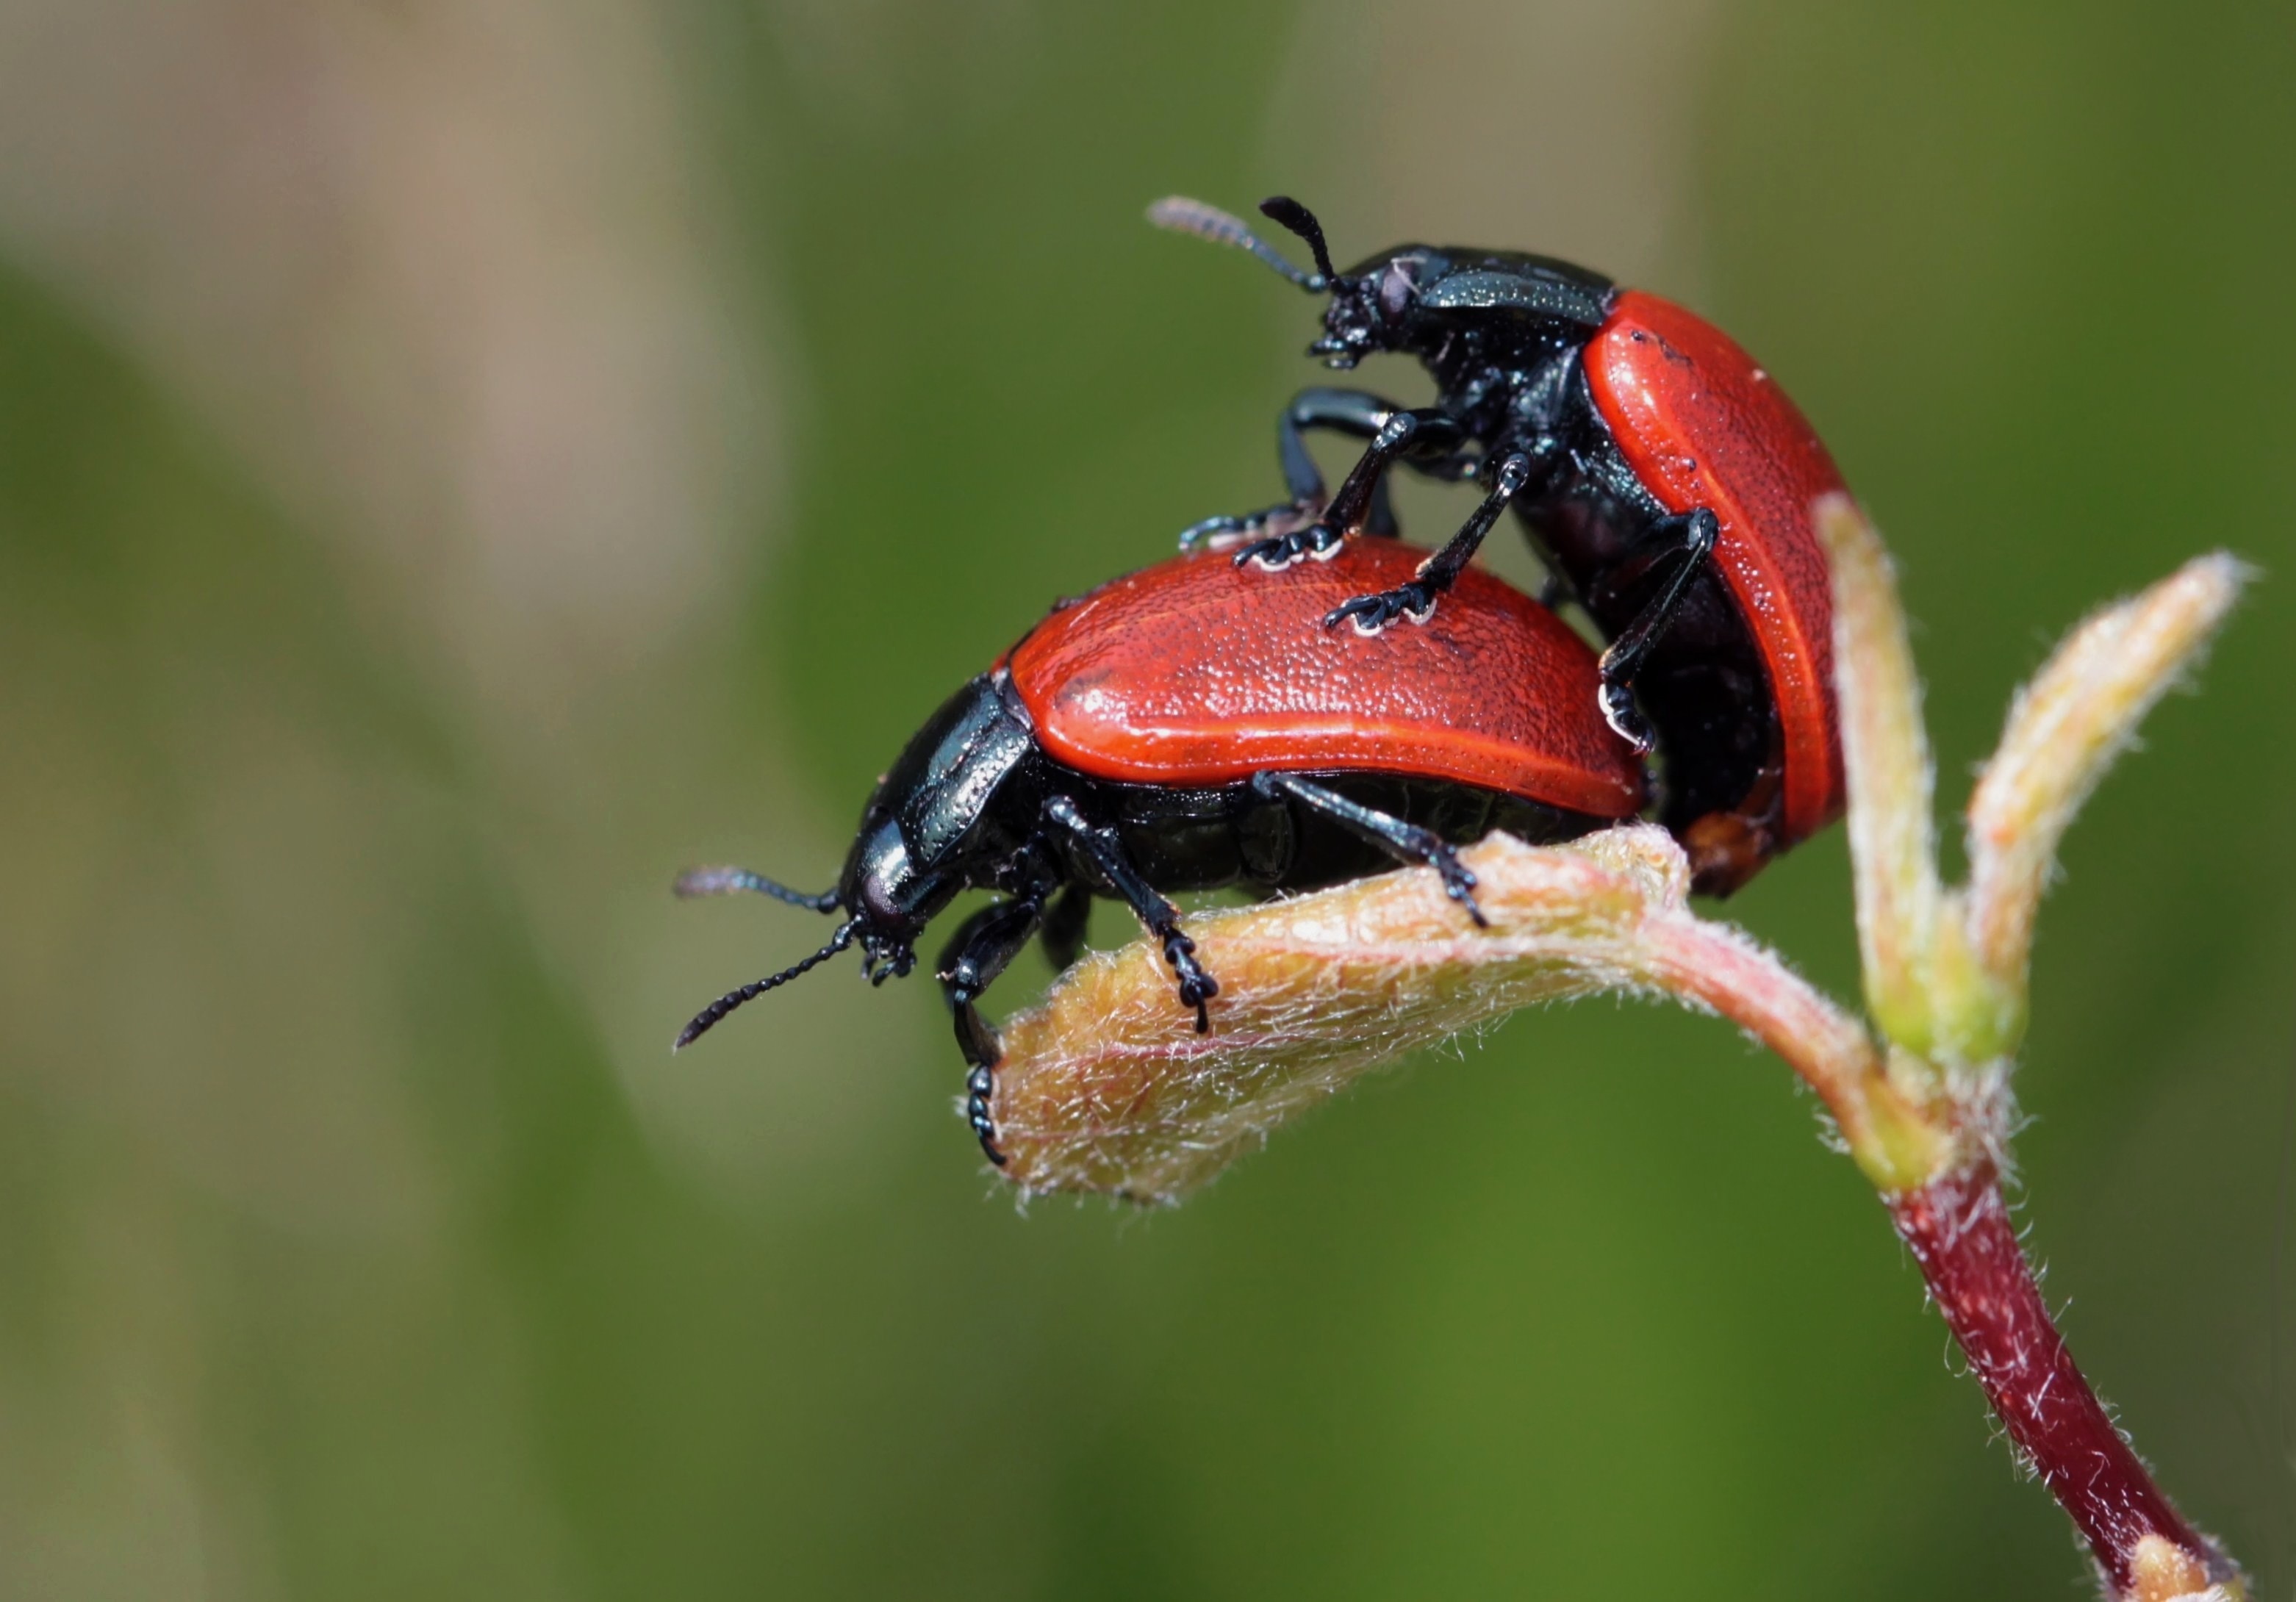
nature, plant, photography, leaf, flower, raindrop, animal, fly, summer, green, insect, macro, ladybug, contrast, close, fauna, drip, ladybird, invertebrate, close up, dewdrop, reproduction, pest, beetle, nectar, weevil, macro photography, arthropod, insect macro, pairing, leaf beetle, macro photo, bright red, insect photo, grass green, plant stem, beetle macro